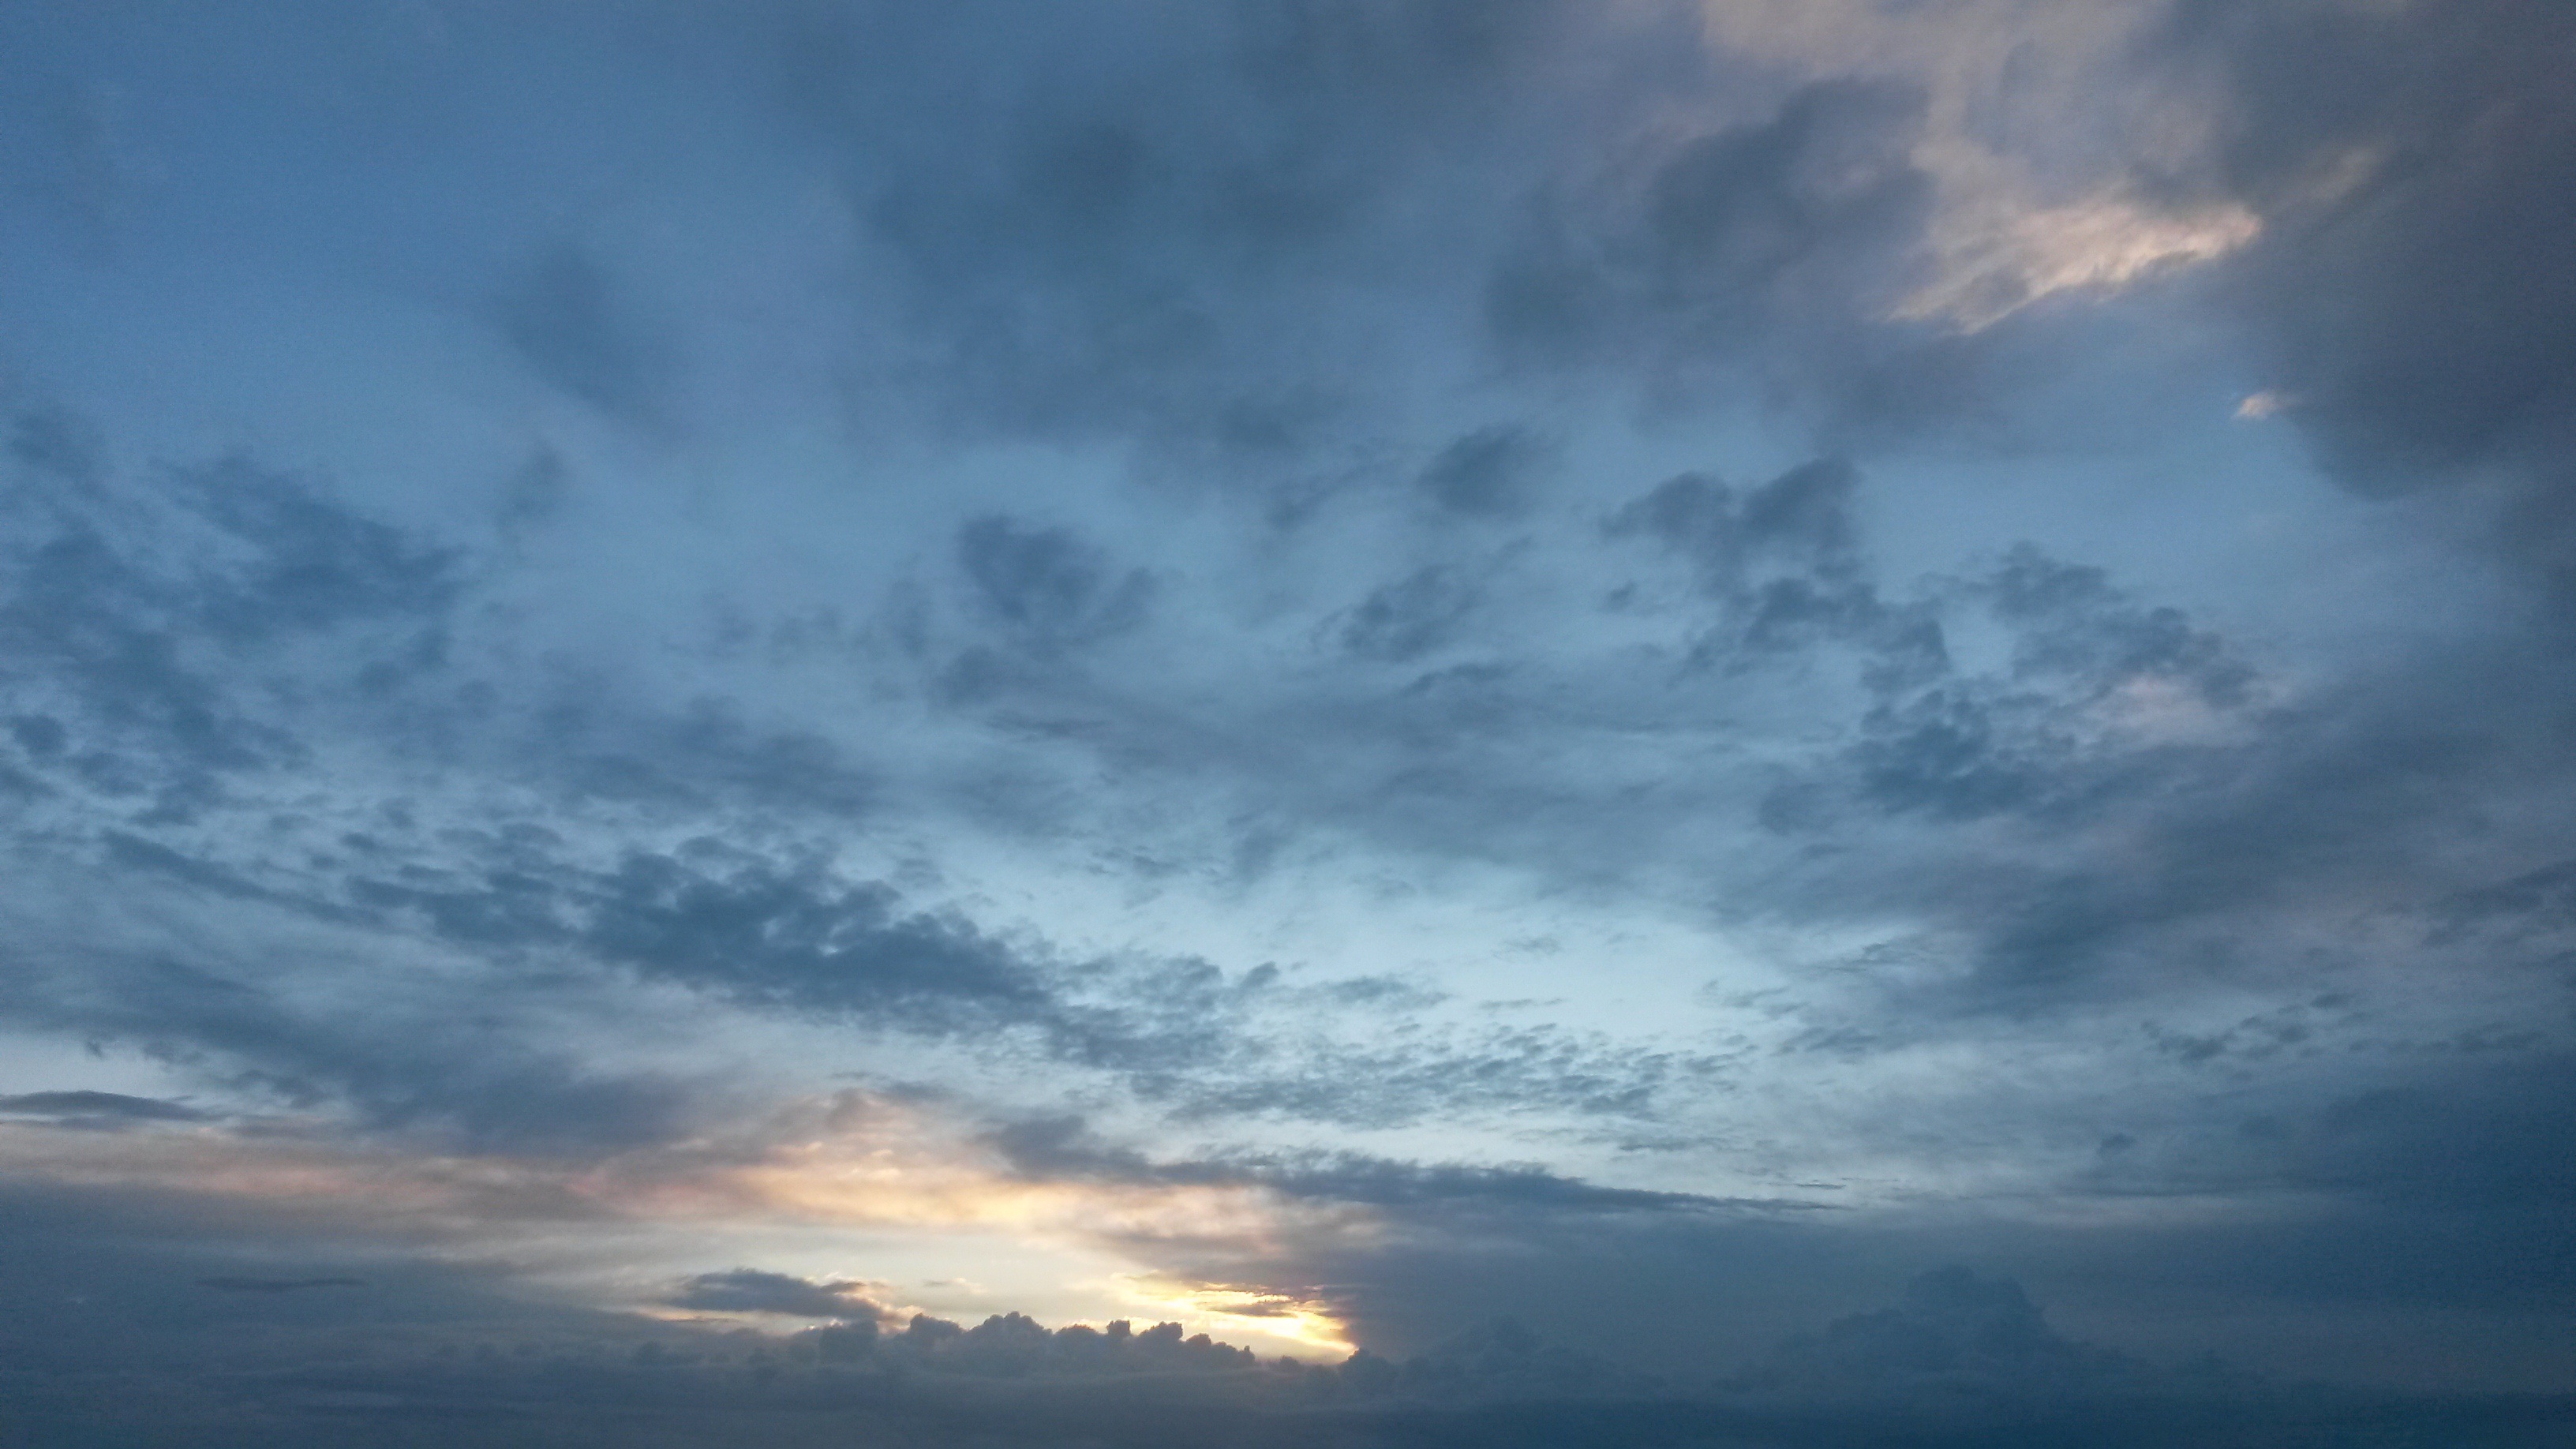
horizon, cloud, sky, sunlight, dawn, atmosphere, dusk, weather, cumulus, afterglow, meteorological phenomenon, red sky at morning